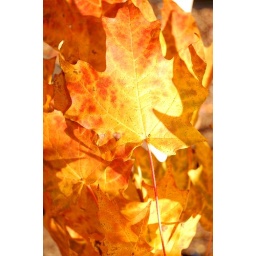
ill see you all this coming fall in the big rock candy mountains